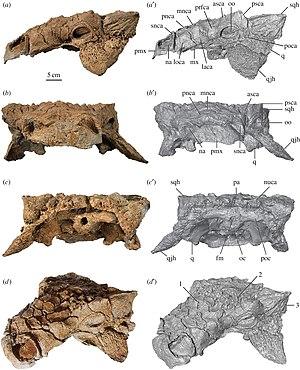
Zuul est un genre éteint de dinosaures de la famille des Ankylosauridae, datant du Crétacé supérieur, plus précisément du Campanien, décrit en 2017 à partir de l'espèce type et seule espèce, Zuul crurivastator, par des chercheurs du Musée royal de l'Ontario.